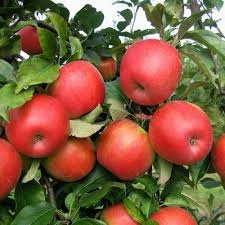
Label: apple